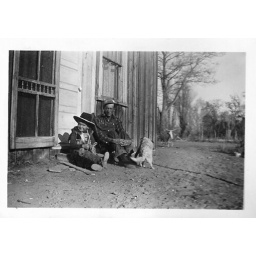
Vaughn, Walt with Joe the dog at their home in Orangeville